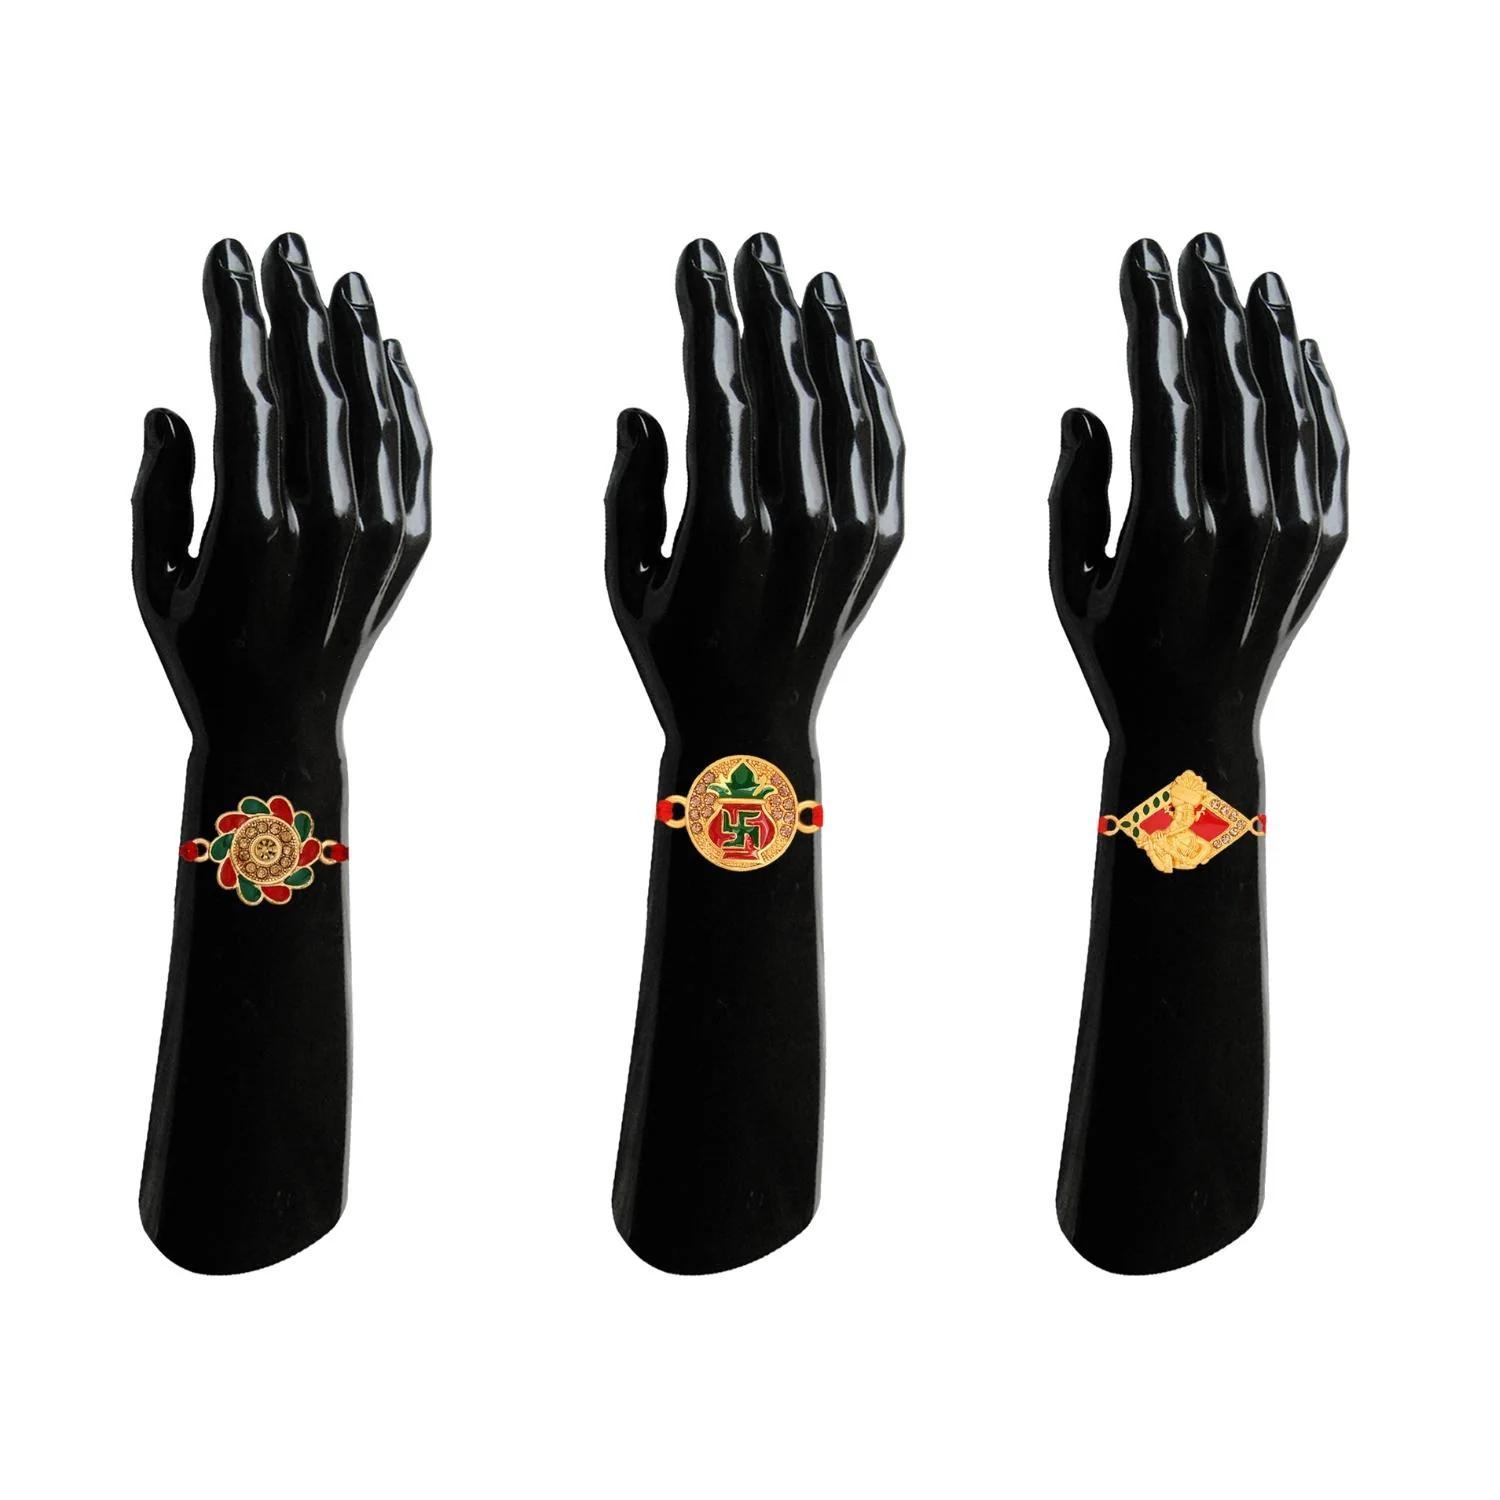
Stefan Combo of 5 Beautiful Traditional Colorful Rakhis for Brother.(RACO001042)
Type: Rakhis
Brand: Stefan
Price: Rs. 439
 Send love to your brother in the form of this lovely Rakhi from the house of Stefan.Rakshabandhan or Rakhi is a festival celebrating and honoring sibling love. A sister has a heart filled with love and she prays strongly for her brother’s welfare and prosperity. In our range of designer Rakhis, there is a vast choice for selecting the best one for your brother.
Features: Rakhi is the festival of expressing the feelings of love for your brother. Celebrate this Rakhi with exclusive Rakhis from the house of Stefan.,Rakshabandhan is a special occasion to celebrate the undying bond of love between a brother and a sister. The rakhi thread is introduced for the celebration of the festival of rakhi, also known as \Raksha Bandhan\. So we have created an excellent selectio,Content in Box : 5 Rakhi,Alloy Metal Rakhi having Gold Plating with Meenakari Work & Artificial Pearl, Crystal,Acknowledge Your Love For Your Brother By Sending This Beautiful \RAKHI\ With A Promise That Your Bond With Him Will Grow Stronger With Each Passing Moment.
Included: 5-Rakhis